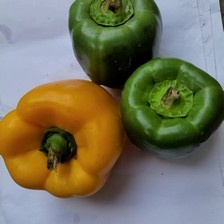
Label: capsicum